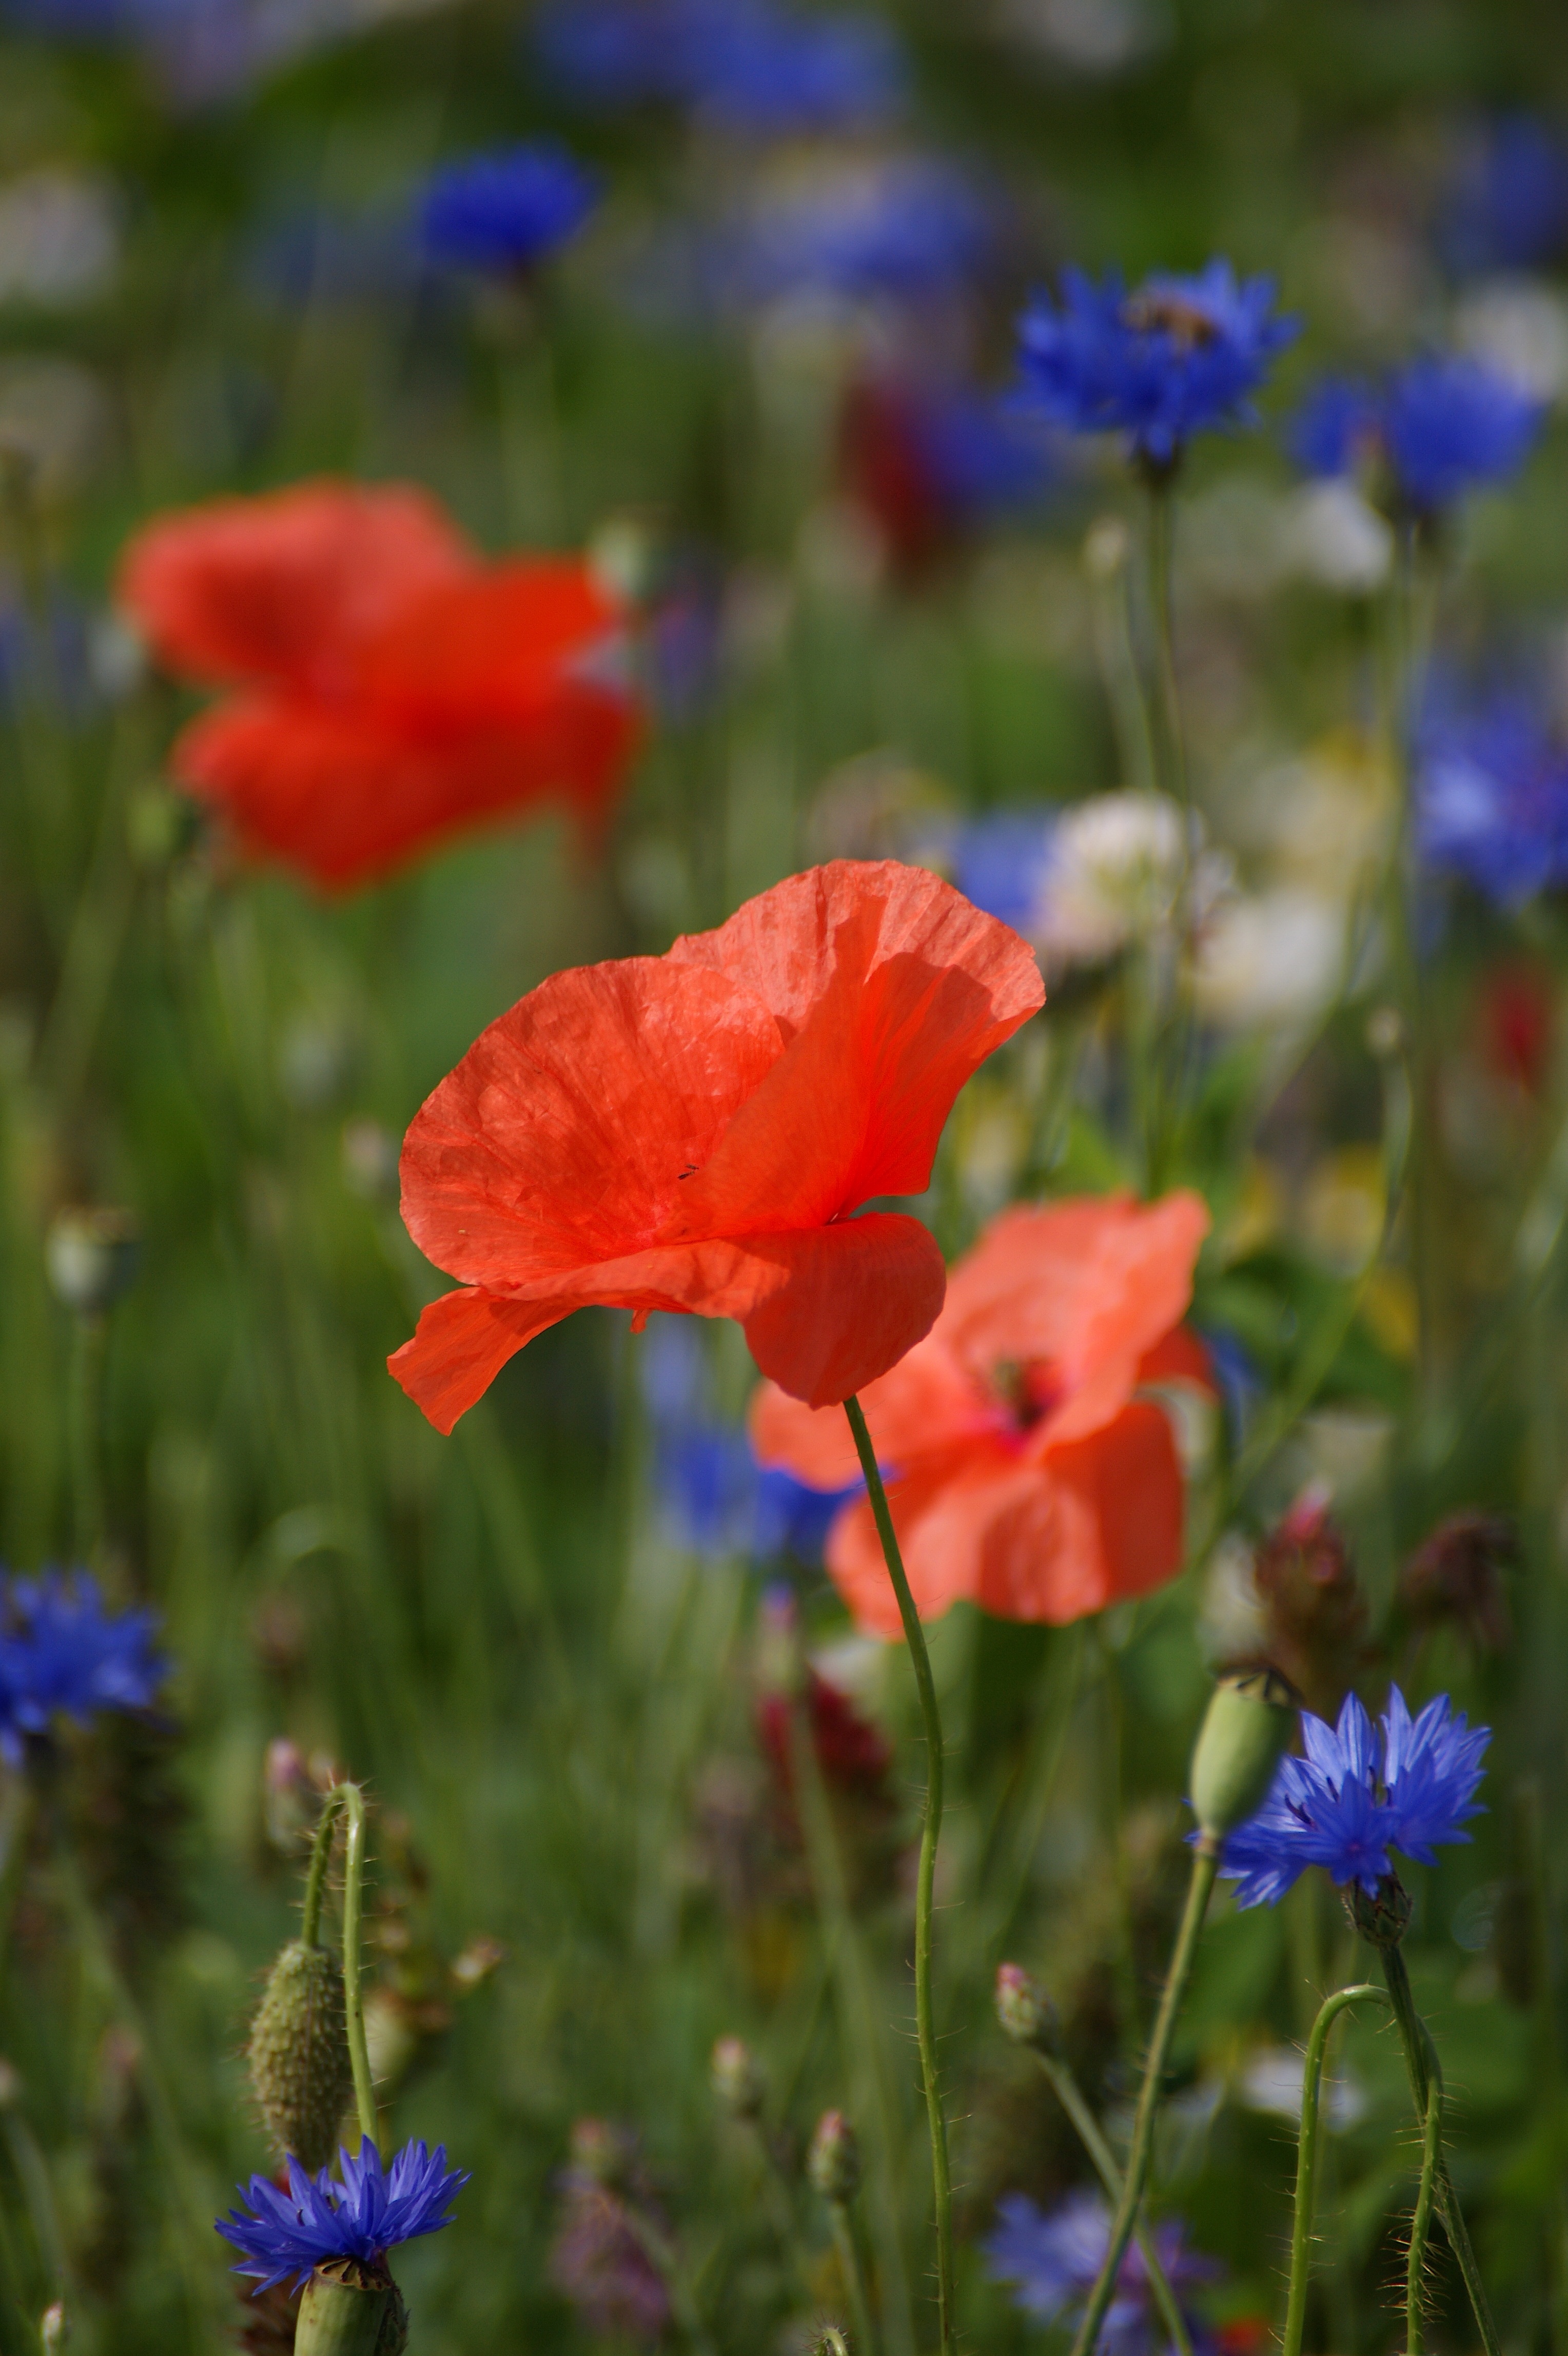
nature, blossom, plant, field, meadow, prairie, flower, petal, bloom, summer, red, botany, flora, wildflower, klatschmohn, poppy flower, red poppy, poppy, coquelicot, macro photography, flowering plant, mohngewaechs, kornblumenfeld, annual plant, land plant, poppy family